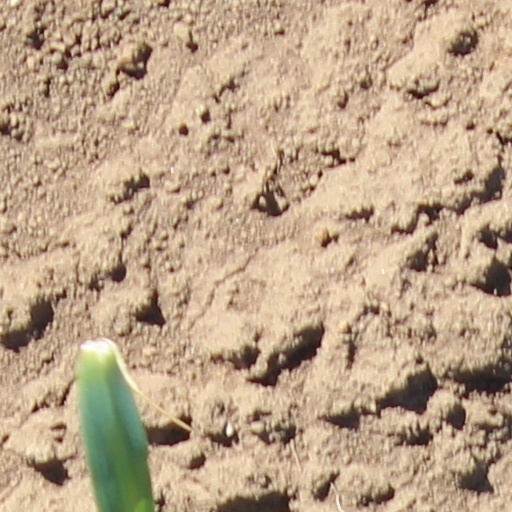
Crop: wheat